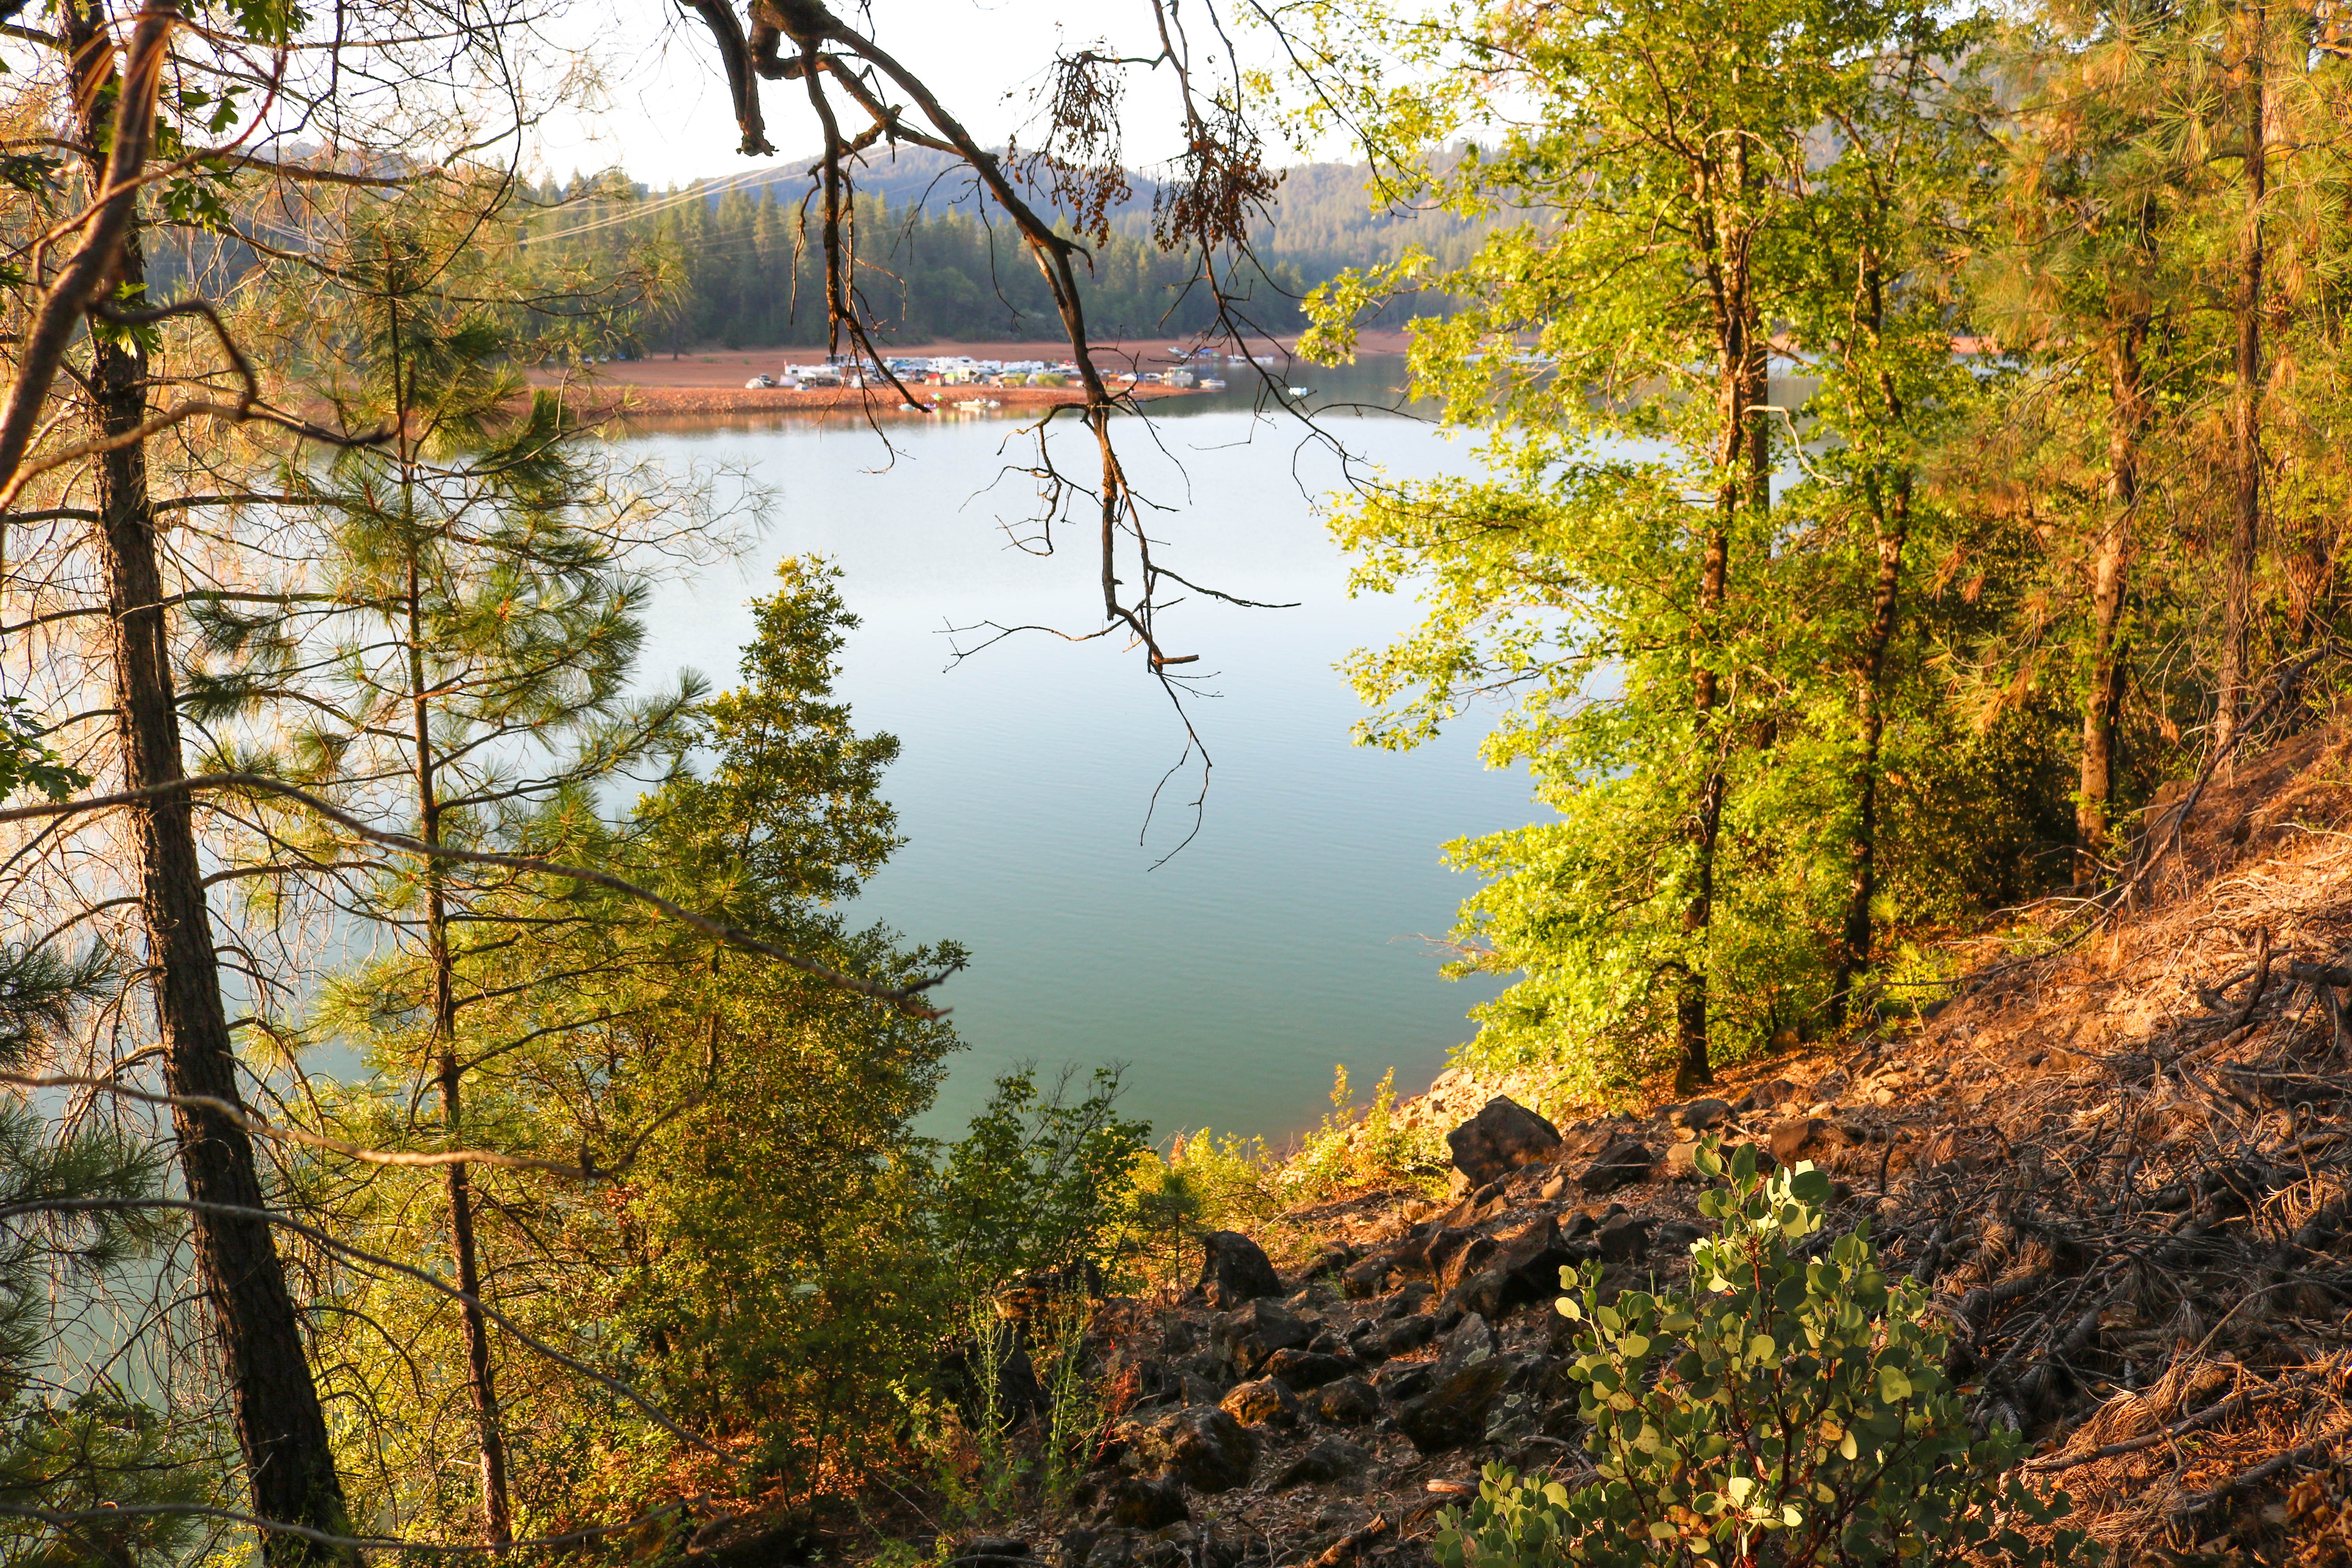
landscape, tree, nature, forest, wilderness, trail, leaf, lake, river, pond, stream, reflection, autumn, season, woodland, habitat, ecosystem, natural environment, woody plant